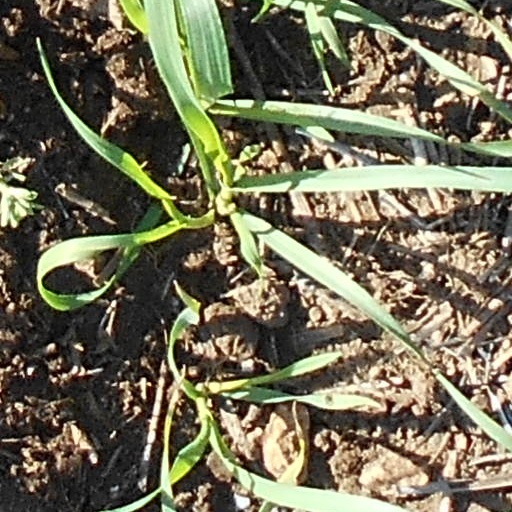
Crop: wheat